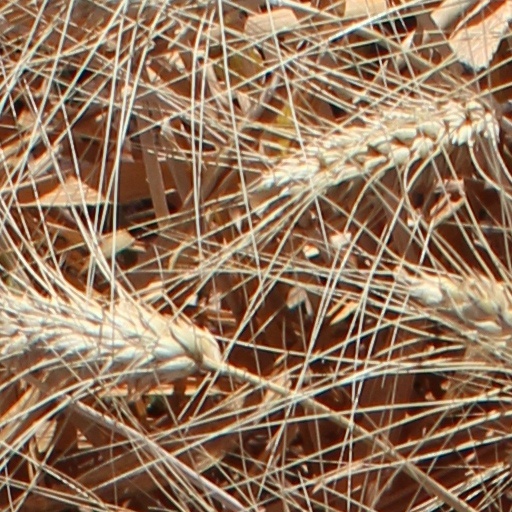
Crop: wheat